Castle of Barletta

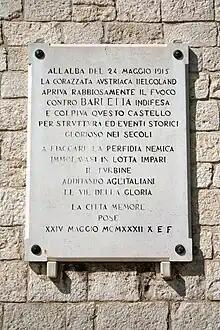
Marble plaque placed on the ravelin, commemorating the Austrian attack during World War I.

The castle of Barletta thus assumed its present morphological appearance: a quadrangular structure, with four pentagonal bastions at the corners, an endowment of cannons on all sides and a moat that allowed detachment from the mainland on three sides. On the other hand, the fourth side, to the north, faced the coast so as to ensure defense toward the sea. Access to the castle was mediated by a wooden drawbridge, built entirely during the 16th century. However, the castle, renovated and adapted as a fortress, was never used for military purposes, due to the shift of interests from the Mediterranean basin to North and South America.